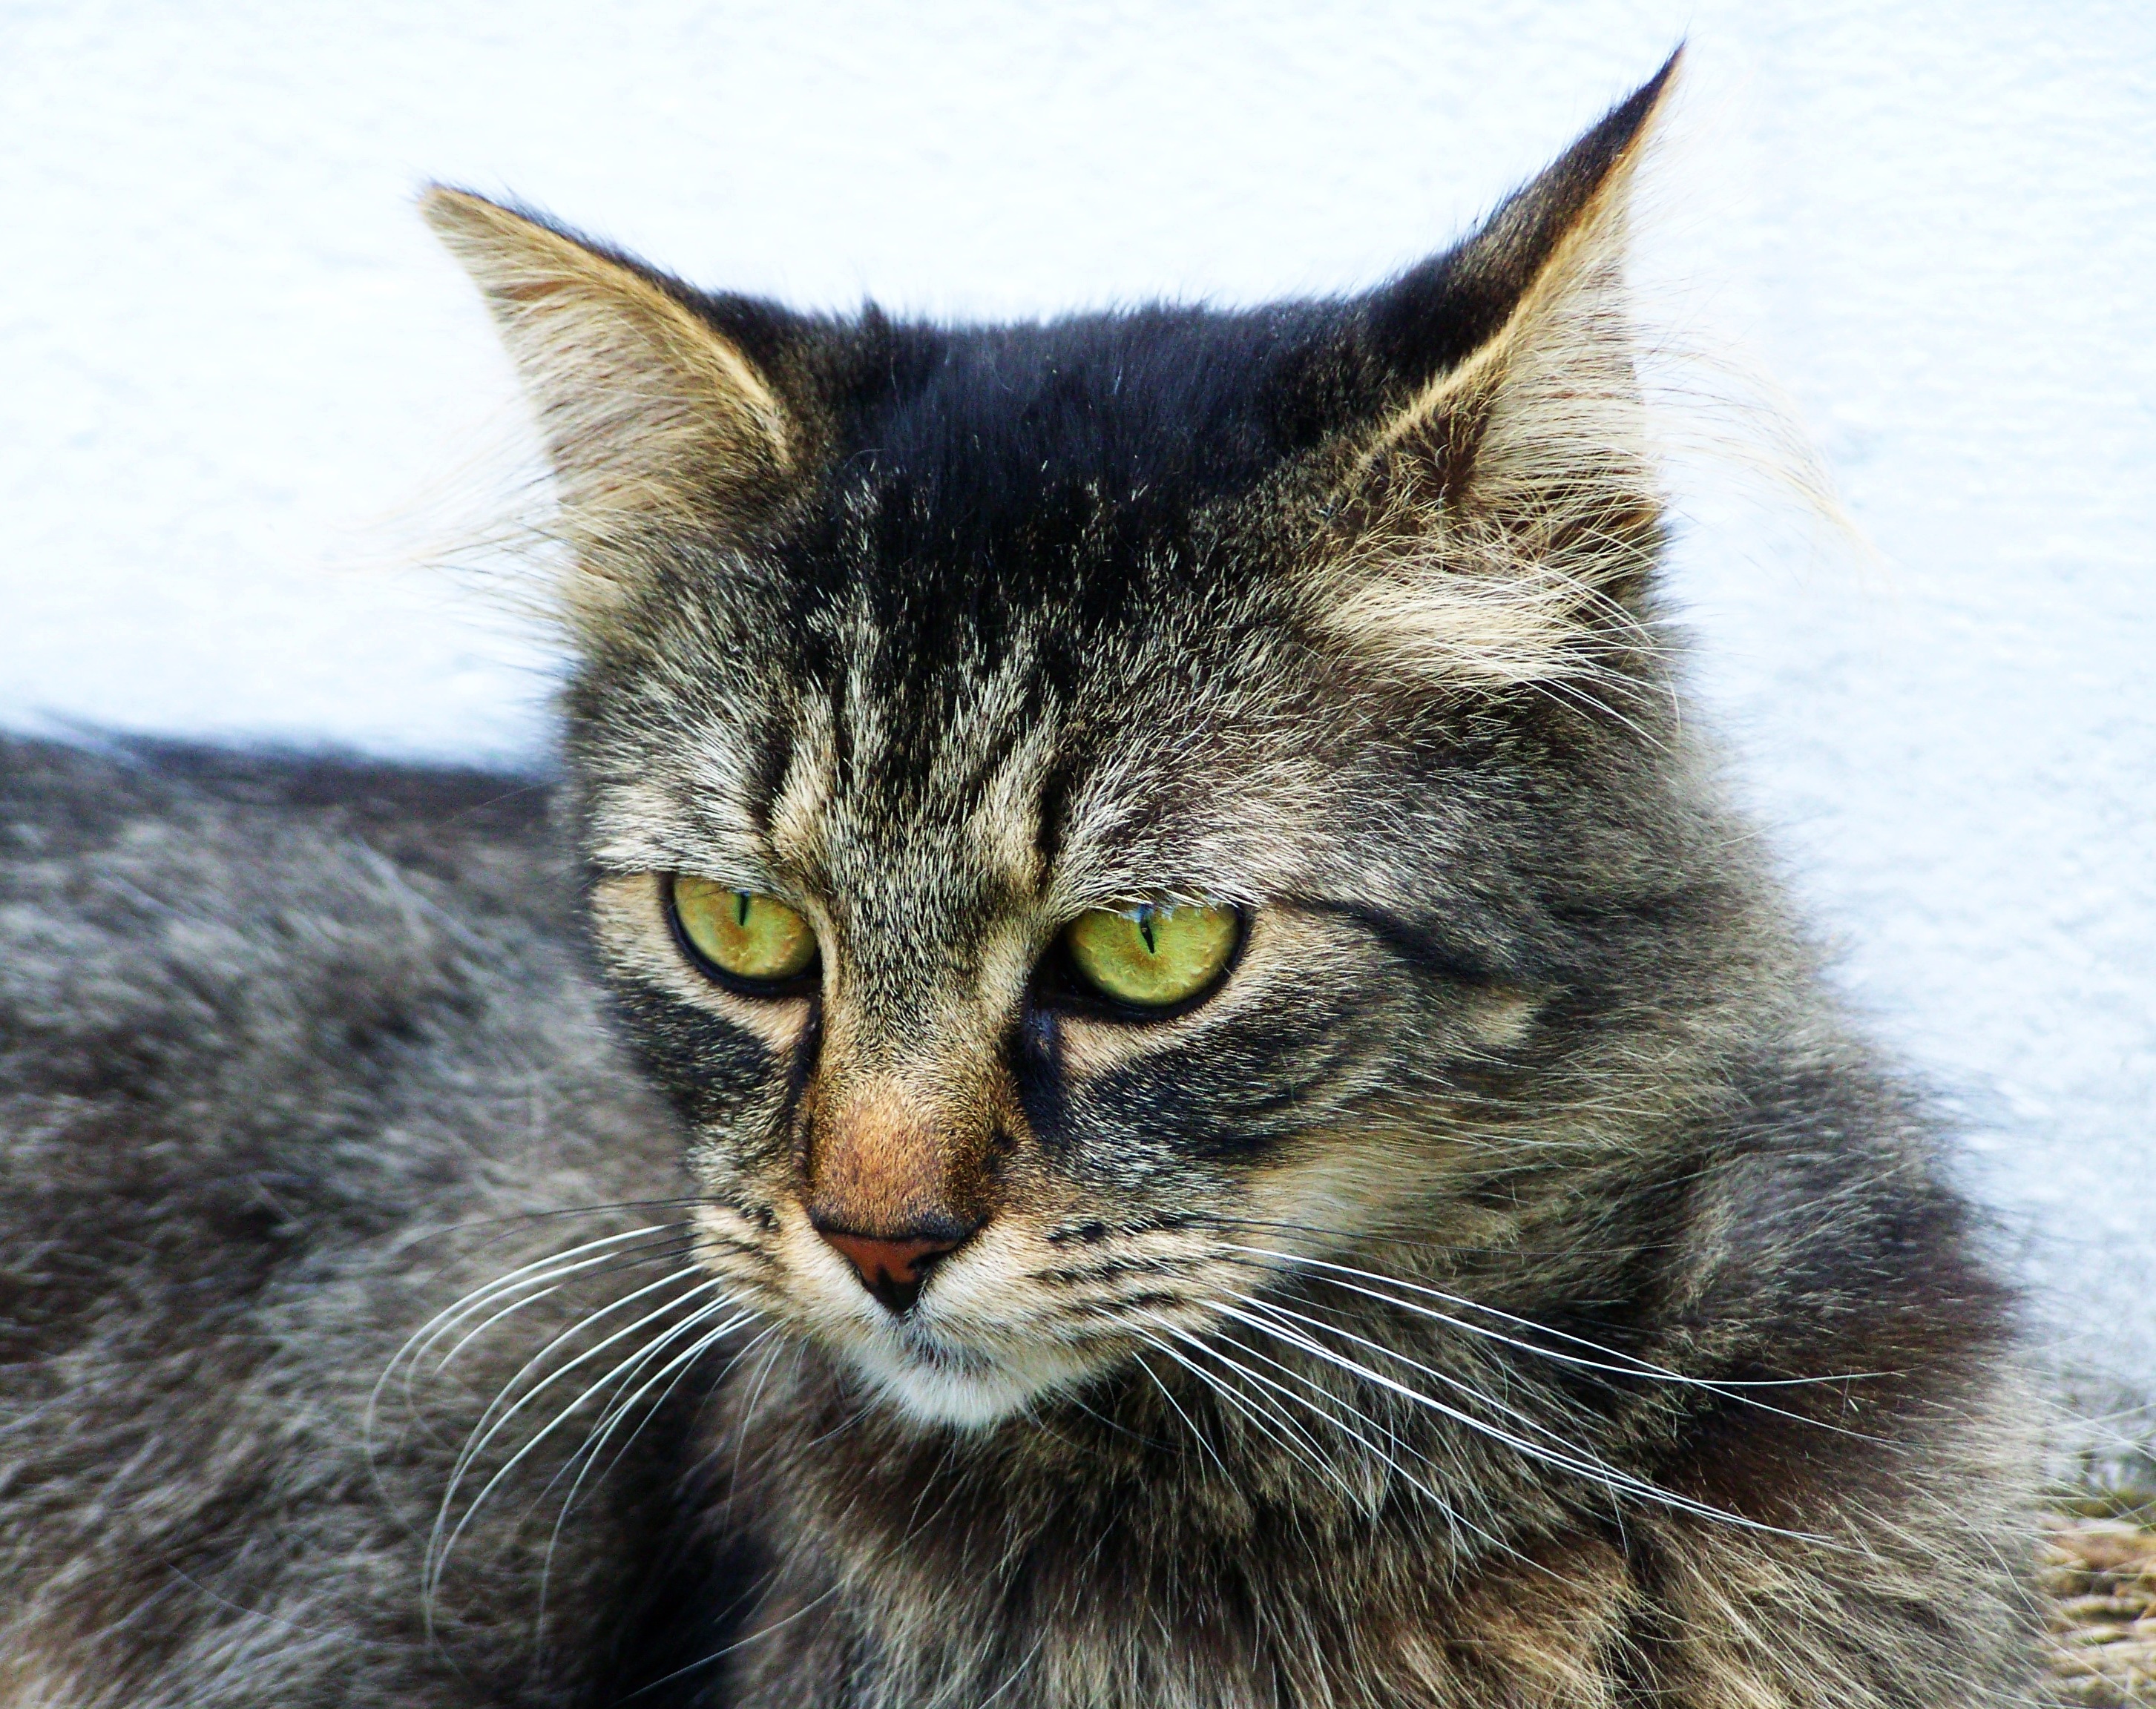
cat, tabby, mammal, fauna, close up, pets, whiskers, vertebrate, tabby cat, norwegian forest cat, european shorthair, wild cat, small to medium sized cats, cat like mammal, nebelung, domestic short haired cat, pixie bob, domestic long haired cat